Holly Hunter

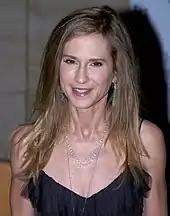
Hunter at the 2010 Metropolitan Opera opening night of "Das Rheingold"

In 2003, Hunter had the role of a mother named Melanie Freeland, whose daughter is troubled and going through the perils of being a teenager in the film "Thirteen". The film was critically acclaimed along with Hunter and her co-stars and earned her nominations for the Academy Award and Golden Globe Award for Best Supporting Actress. In 2004, Hunter starred alongside Brittany Murphy in the romantic satire "Little Black Book", and provided the voice for Helen Parr (also known as Elastigirl) in the animated superhero film, "The Incredibles". She reprised the role in the "Disney Infinity" video game series, and in the film's long-awaited sequel "Incredibles 2" in 2018. She also voiced Chicken Little during the early production of the 2005 film "Chicken Little" until the character's gender was changed and was replaced by Zach Braff.